The Great White Hype

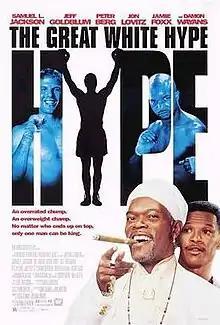
Theatrical release poster

The Great White Hype is a 1996 American sports comedy film directed by Reginald Hudlin. It stars Samuel L. Jackson, Peter Berg, Damon Wayans, Jeff Goldblum, Jon Lovitz, Cheech Marin, John Rhys-Davies, Salli Richardson and Jamie Foxx.